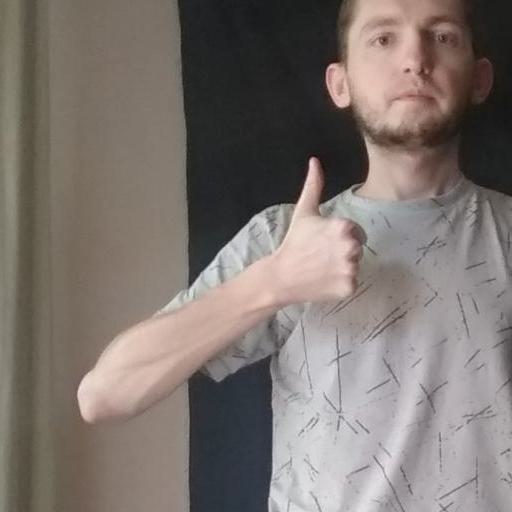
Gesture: like